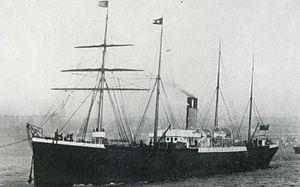
Le Cufic est le premier cargo transporteur de bétail de la White Star Line, mis en service en 1888. Construit par les chantiers Harland & Wolff de Belfast, il est le premier navire des chantiers à être équipé de machines alternatives à triple expansion. Un sister-ship le rejoint dès l'année suivante, le Runic. Ensemble, et rapidement rejoints par plusieurs autres navires occupant cette fonction, ils transportent du bétail américain à destination de l'Angleterre, entre New York et Liverpool.